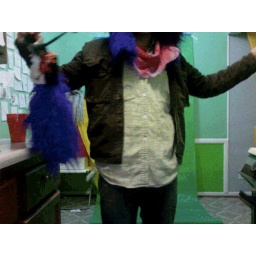
kitchen sink fashion show. animated below